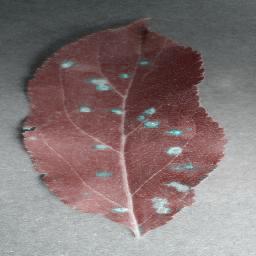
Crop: apple
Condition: cedar_rust